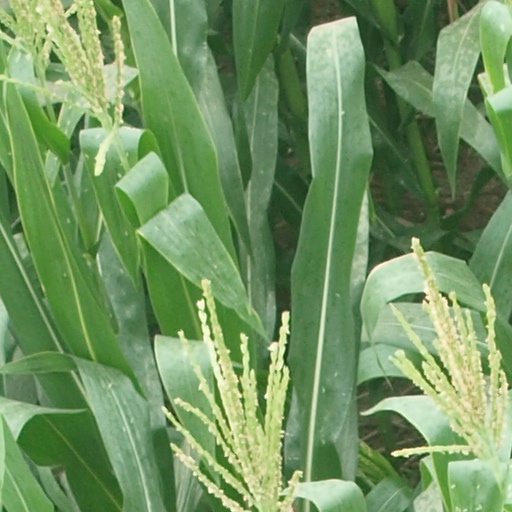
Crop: maize; corn